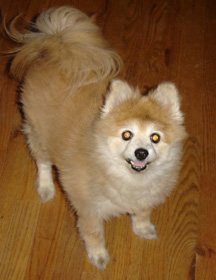
Breed: pomeranian